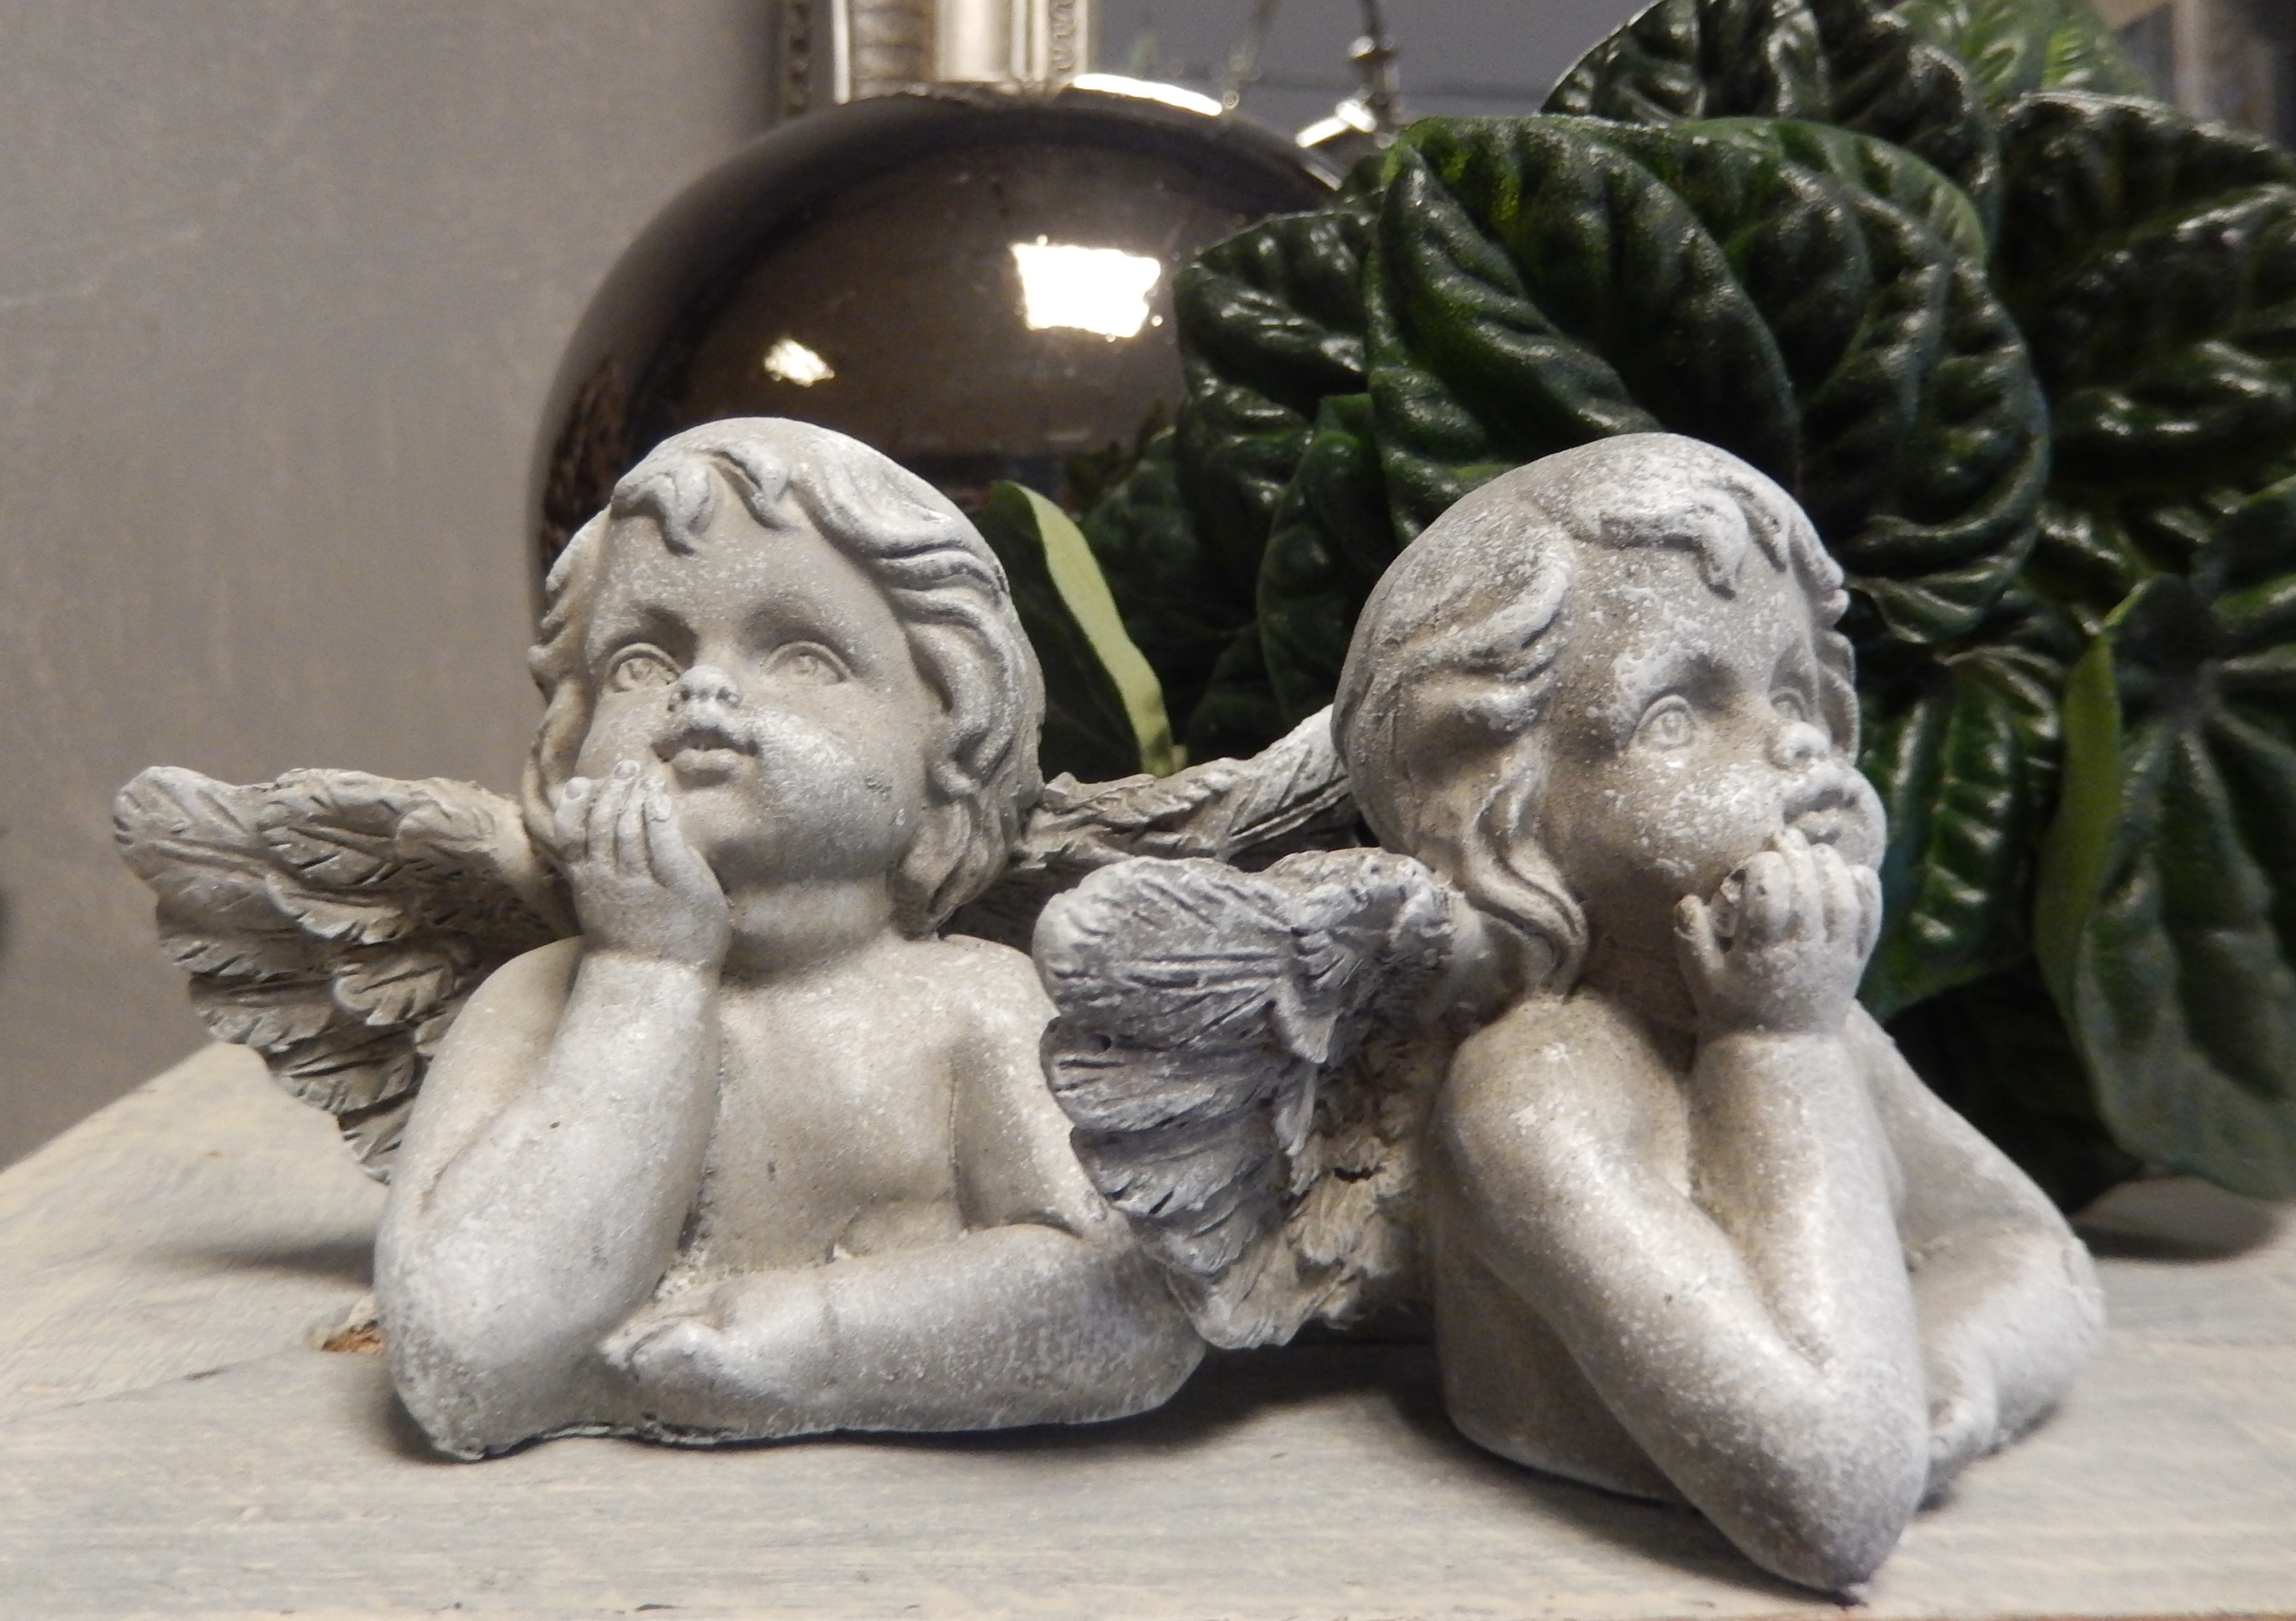
wing, monument, statue, romantic, material, cheerful, sculpture, angel, art, funny, carving, protect, dreams, baroque, mythology, consolation, stone carving, putten, ancient history, angel figurines